Cody Hodgson

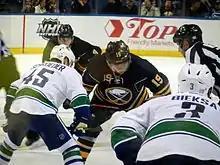
Hodgson taking a faceoff against Jordan Schroeder

In a telephone interview with TSN shortly after the trade, Hodgson told reporters he was "in shock," adding that "It's tough to leave Vancouver." There were, however, reports in the media that Hodgson had asked for a trade from the Canucks, an allegation that Mike Gillis neither confirmed nor denied. The reaction in the Vancouver media was largely of surprise that Gillis would trade away a well-performing rookie. "Vancouver Sun" columnist Iain MacIntyre declared it "a stunner" and "one of the most unpopular trades in Vancouver in years." Another "Sun" article likened the deal to a lopsided 1996 trade between the Canucks and Pittsburgh Penguins in which two first-round prospects of opposite playing styles – the skilled Markus Näslund and the larger, more aggressive Alek Stojanov – were exchanged. Näslund went on to become the Canucks' all-time leading goal- and point-scorer, while the latter had a short career in the minor leagues.